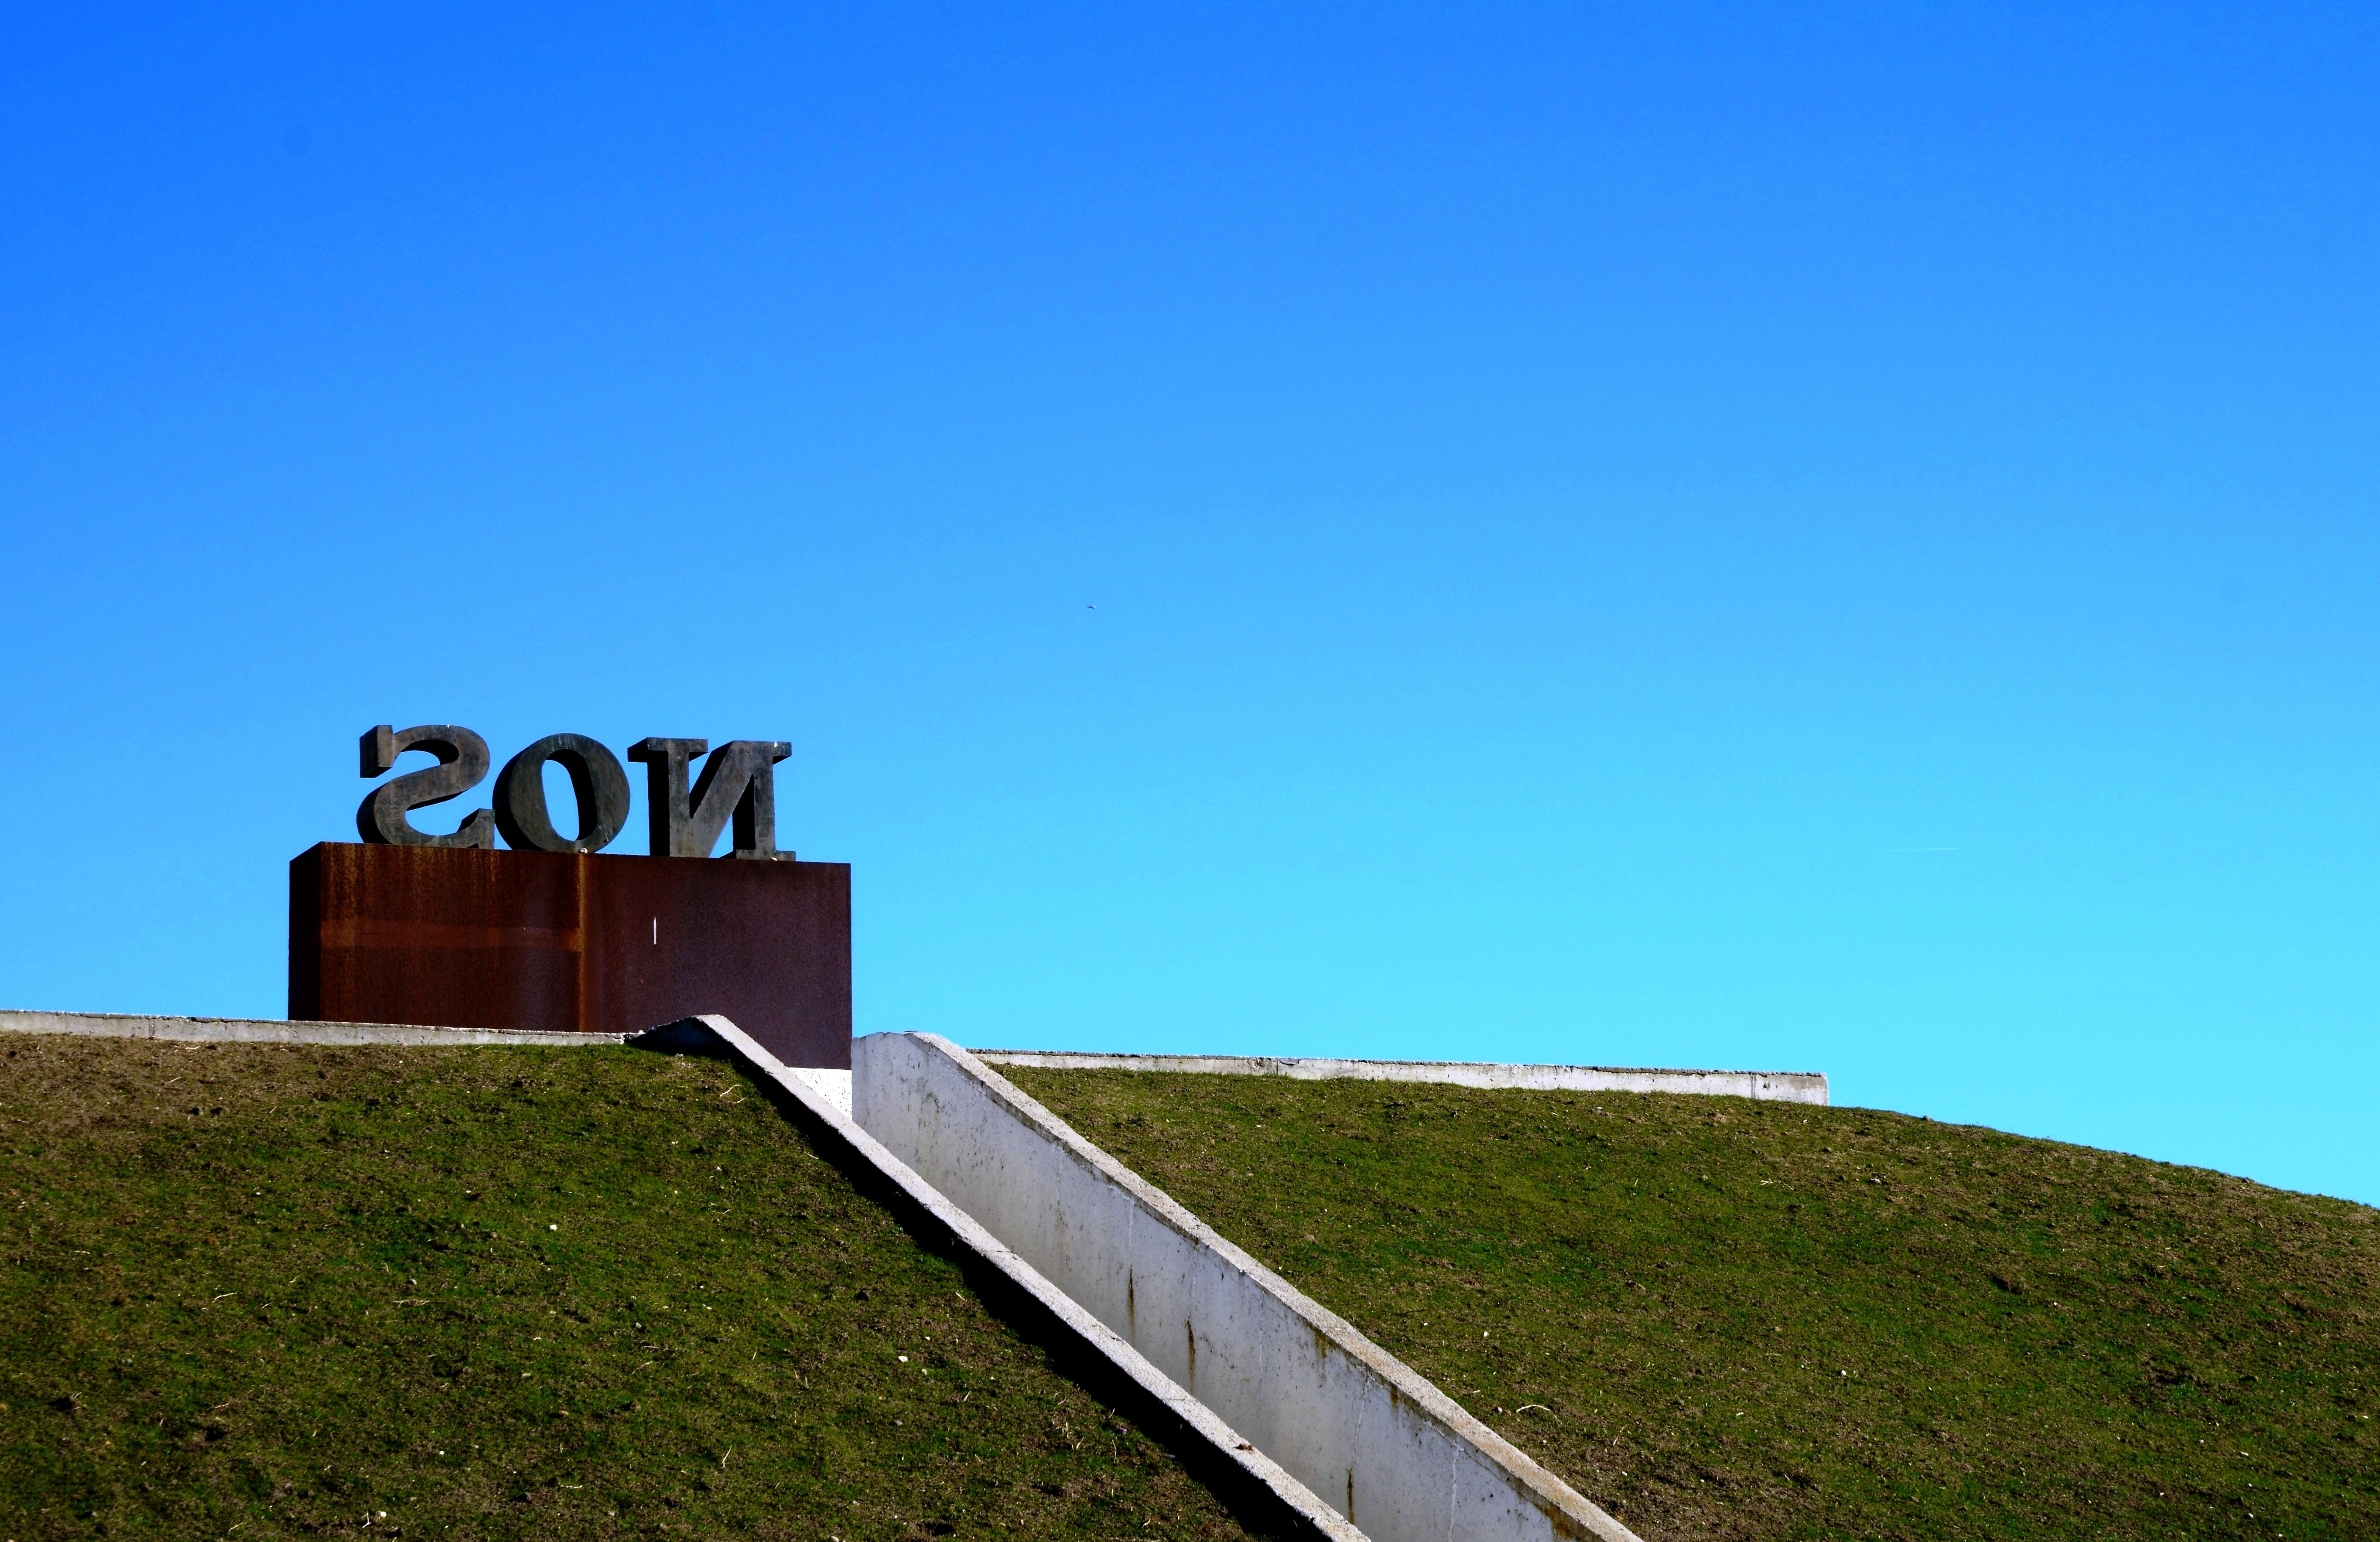
sea, coast, horizon, mountain, sky, road, hill, highway, modern, modern architecture, sculpture, figure, abstraction, modern art